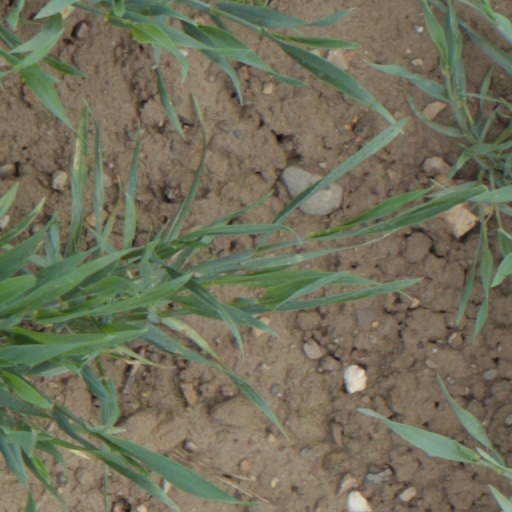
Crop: wheat